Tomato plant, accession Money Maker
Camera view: vertical (180 deg); turntable rotation: 180 degrees
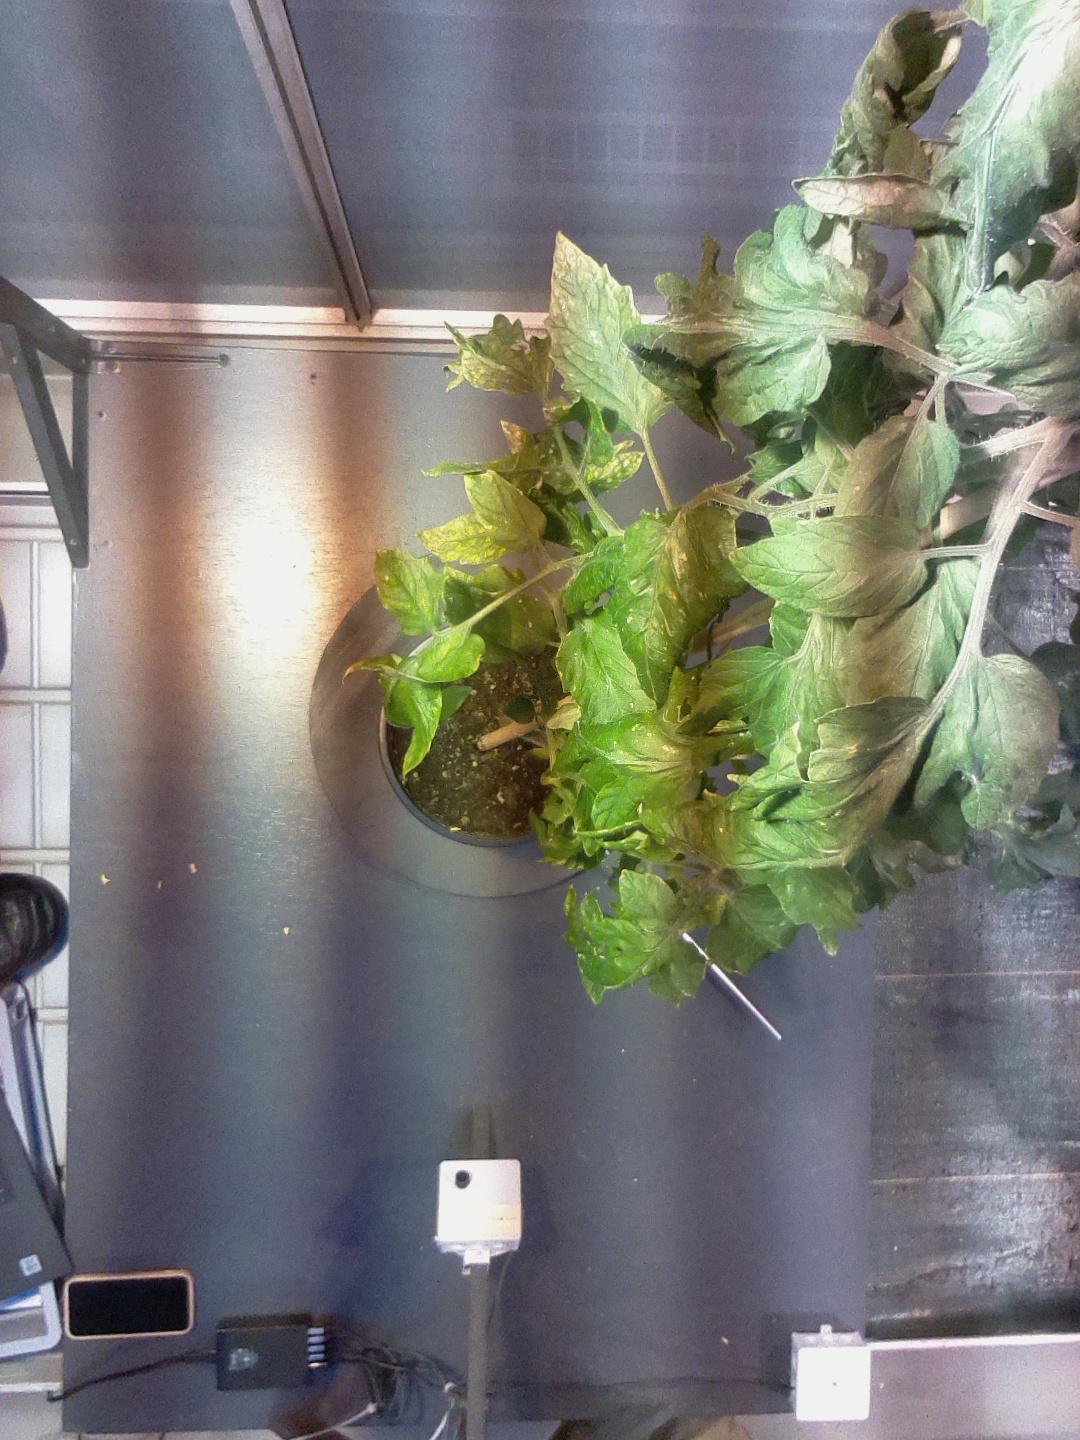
BBCH growth stage 75: 50%-60% of final fruit size